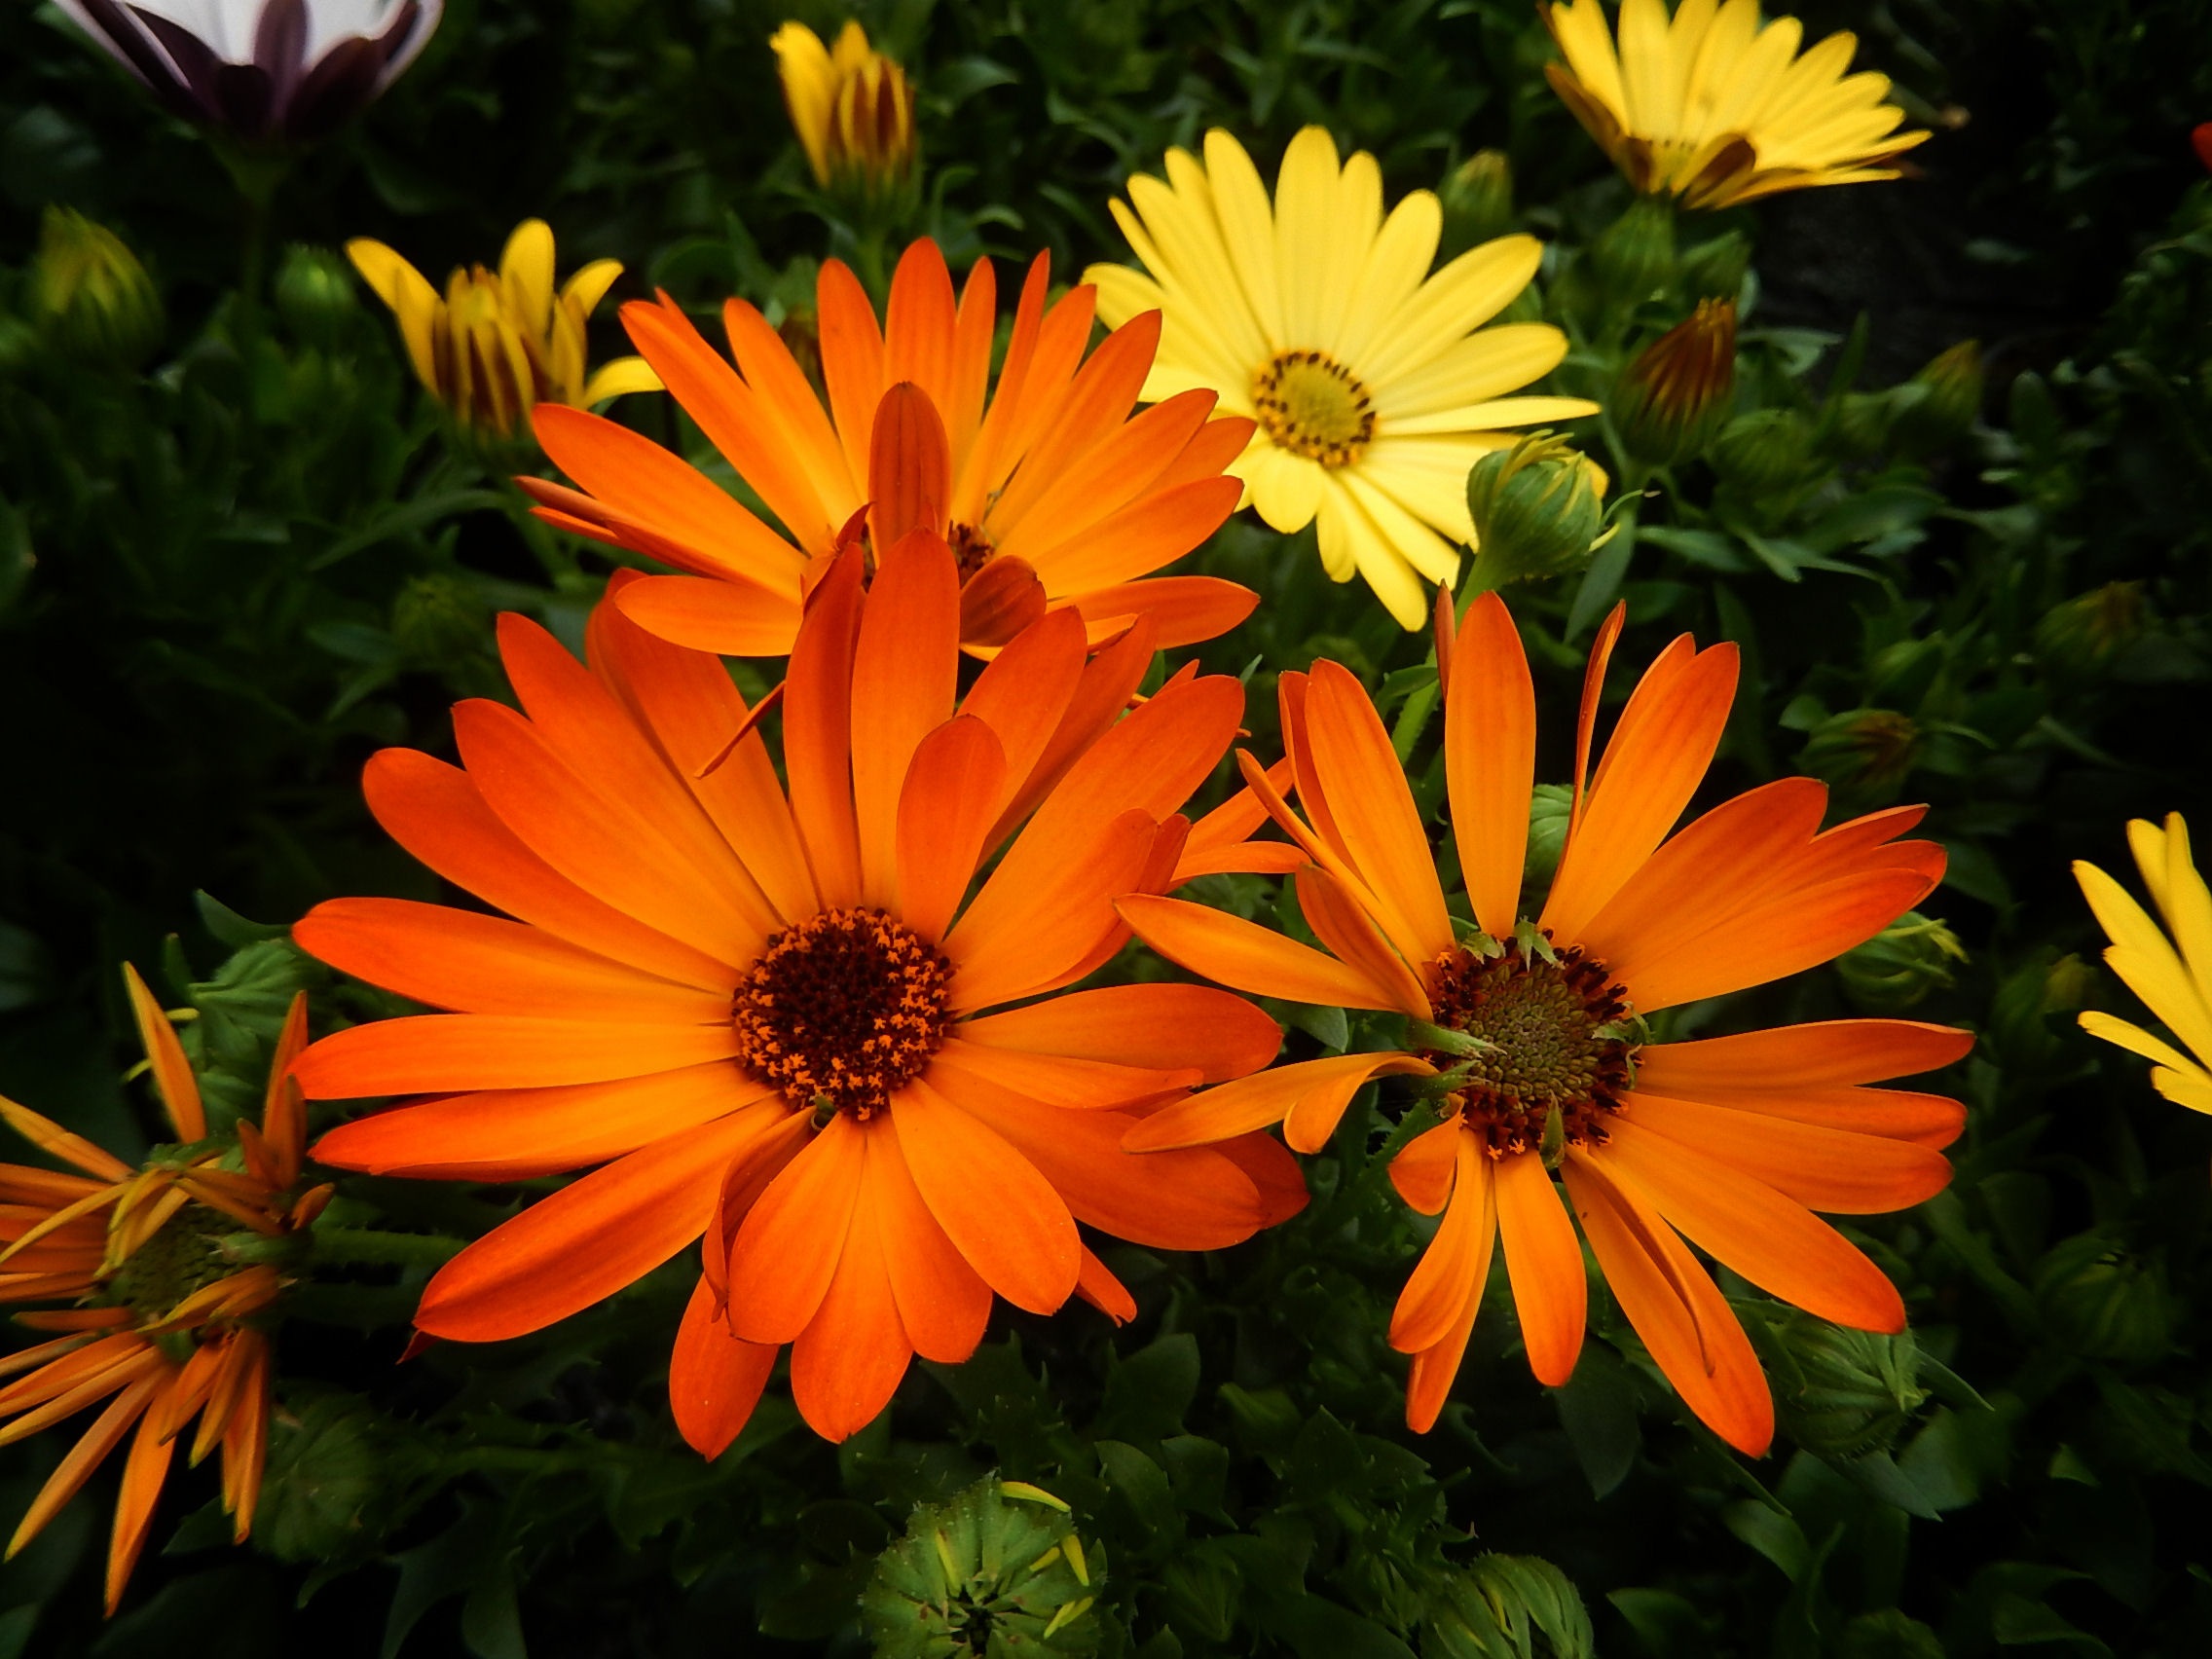
nature, plant, flower, petal, summer, daisy, orange, colorful, yellow, garden, flora, wildflower, cool image, cool photo, daisy family, beete, annual plant, midday flowers, marguerite daisy